Old Moore's Almanack

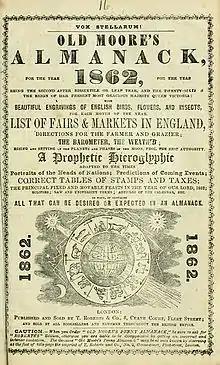
An 1862 issue of "Old Moore's Almanack".

Old Moore's Almanack is an astrological almanac which has been published in Britain since 1697.